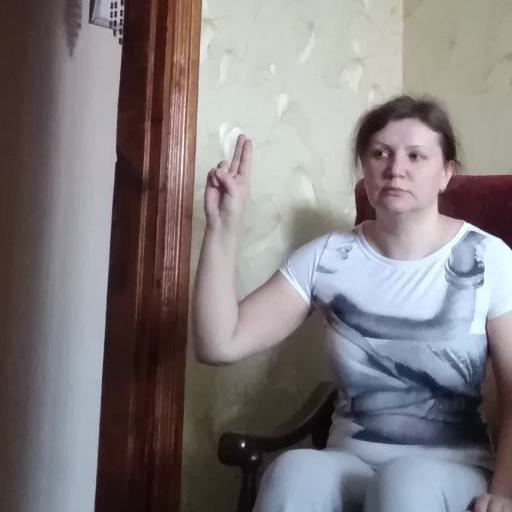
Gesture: two_up